Fruitcake

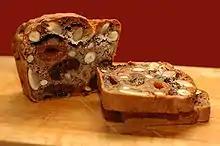
German "Früchtebrot"

"Stollen" is loaf-shaped and often powdered with icing sugar on the outside. It is usually made with yeast, butter, water, and flour, with the addition of citrus zest, candied citrus peel, raisins, and almonds.